Virginia Aviation Museum

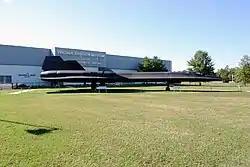
The SR-71 Blackbird in front of the museum

The Virginia Aviation Museum was an aviation museum in unincorporated Henrico County, Virginia, adjacent to Richmond International Airport (formerly "Richard Evelyn Byrd Flying Field"). Erected in 1986, the museum housed a collection of some thirty-four airframes, both owned and on-loan, ranging from reproductions of Wright Brothers kite gliders to the still state-of-the-art SR-71 Blackbird. It was a subsidiary of the Science Museum of Virginia.